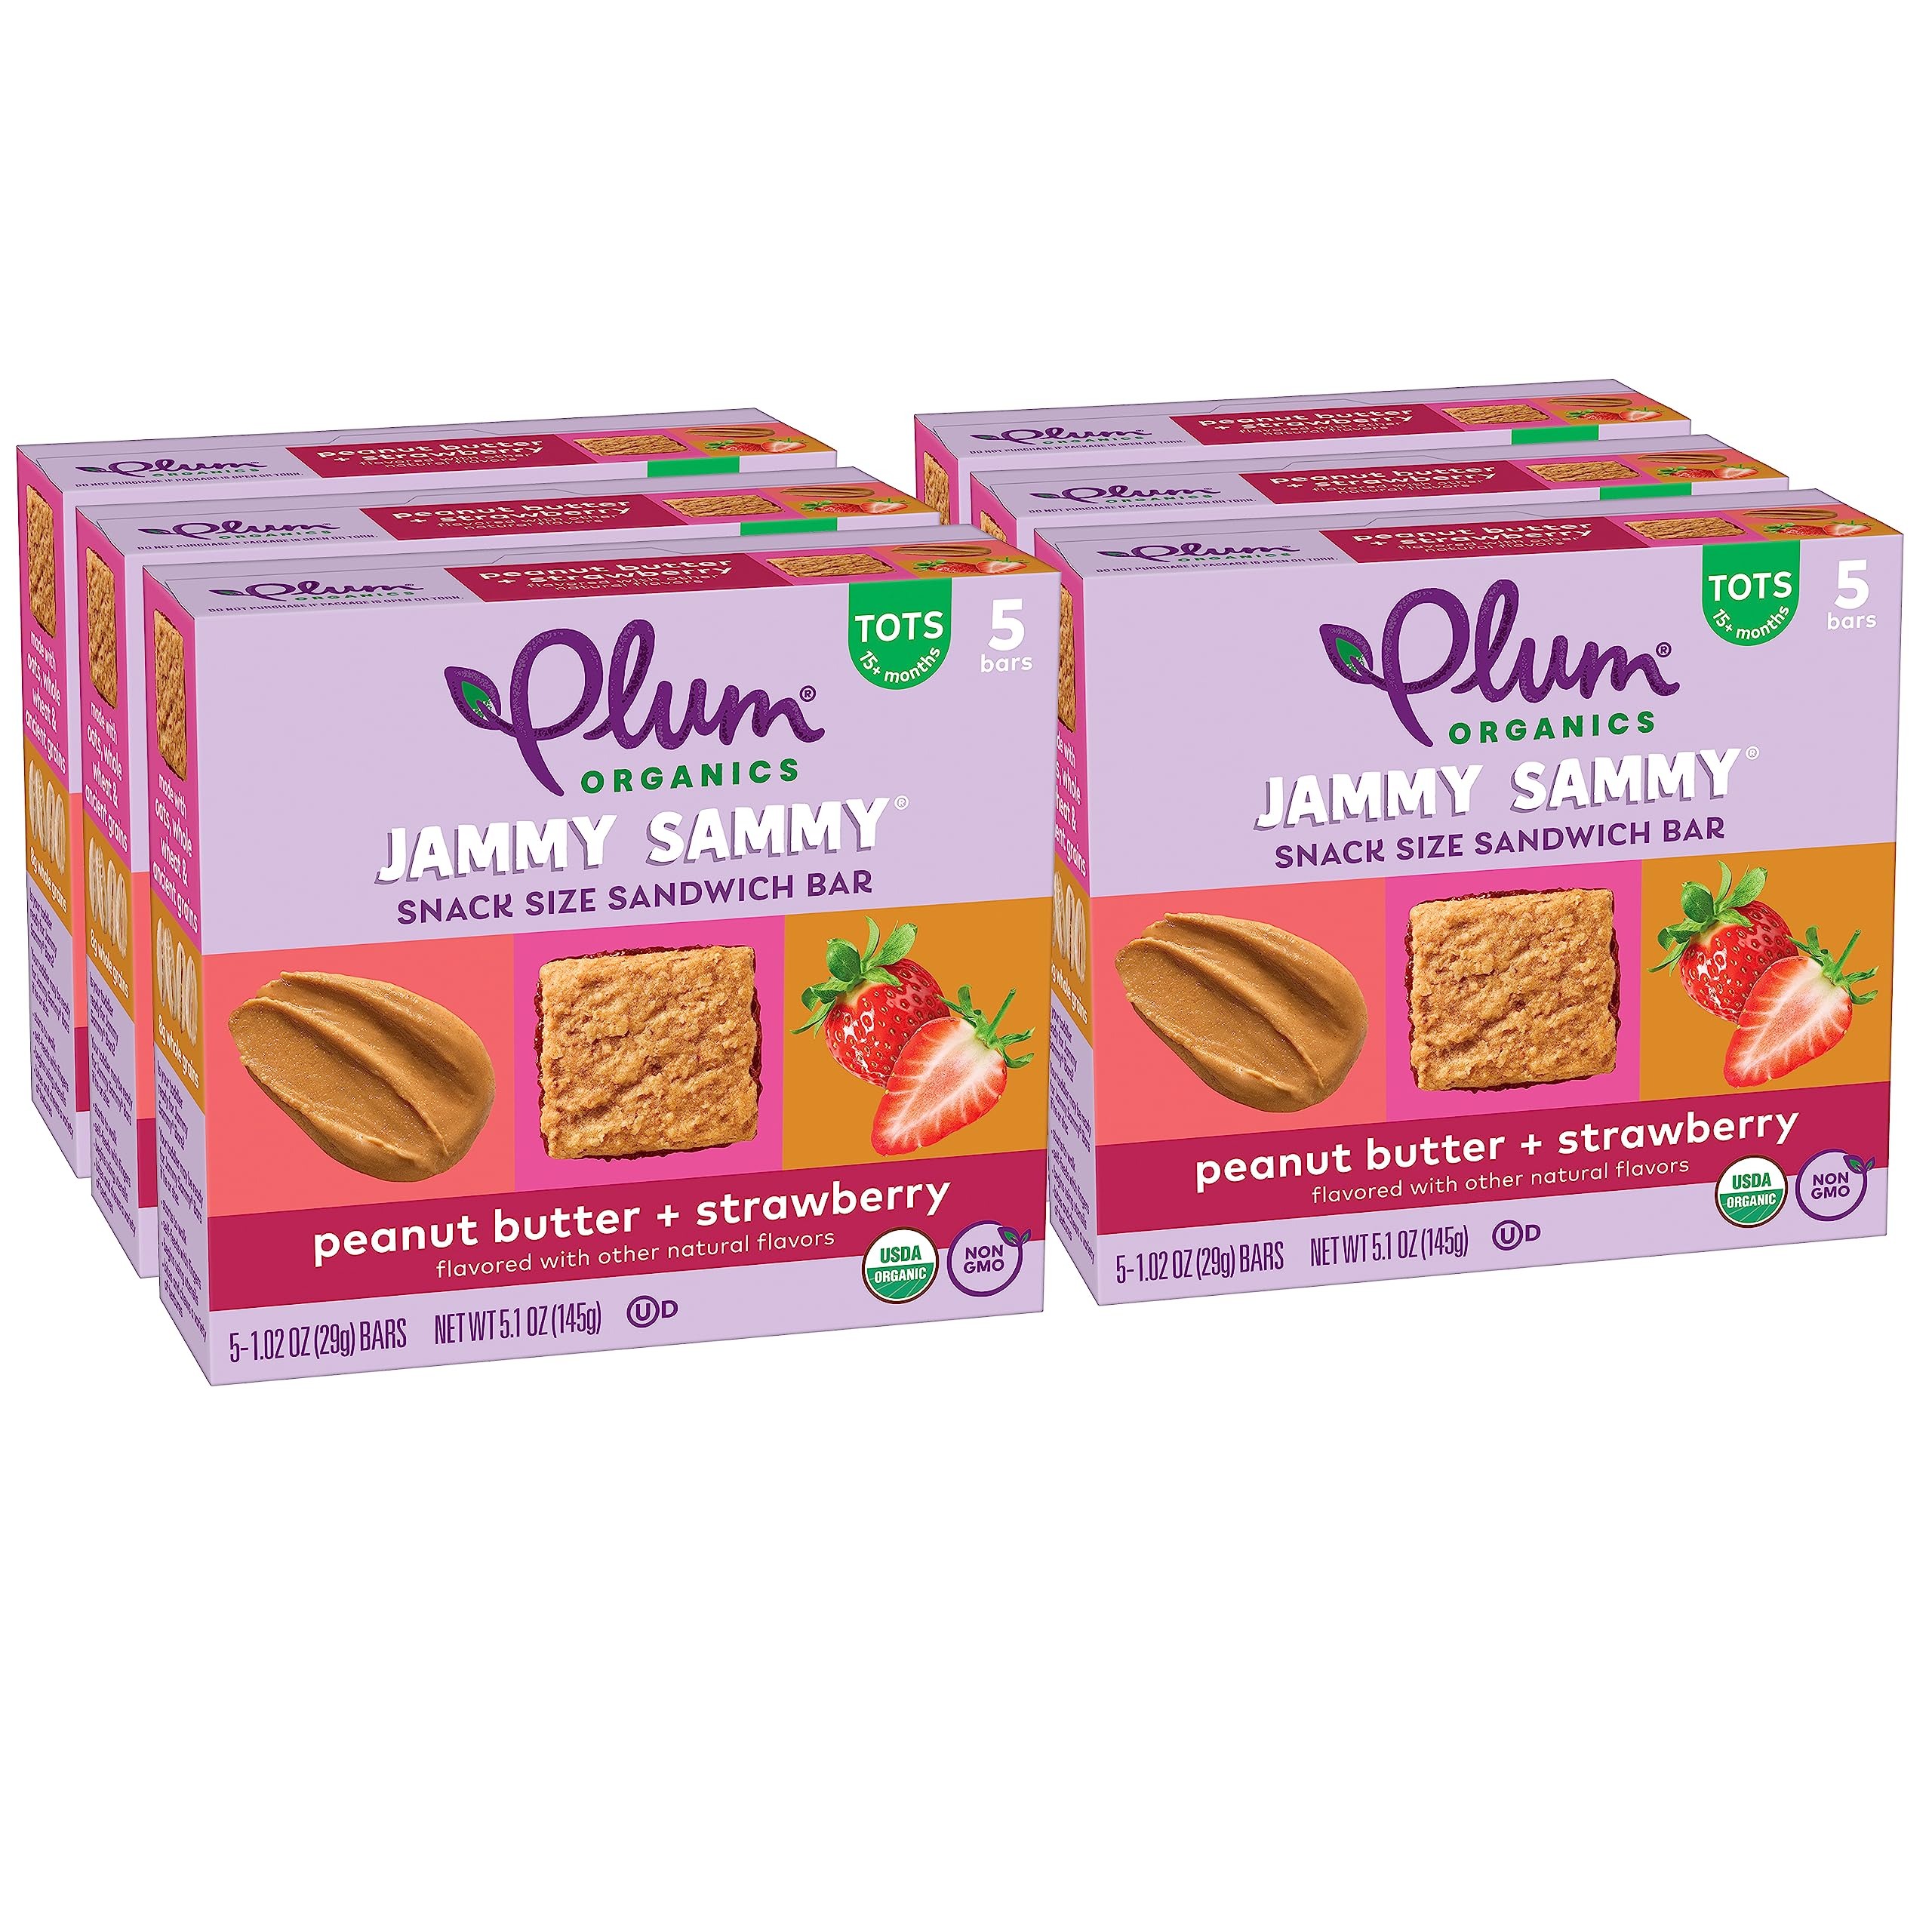
Item Name: Plum Organics Jammy Sammy Snack Bars - Peanut Butter and Strawberry - 1.02 oz Bars (Pack of 30) - Organic Toddler Food Snack Bars
Bullet Point 1: PLUM TODDLER FOOD: Organic fruit snack bar for 15 months and older; Perfect on the go snacks for kids
Bullet Point 2: MADE WITH NATURAL FLAVORS: Contains organic oats, organic whole wheat, organic ancient grains, and an organic peanut butter and organic strawberry filling
Bullet Point 3: ORGANIC TODDLER SNACKS: USDA Organic Certified and Non-GMO snack with 8 grams of whole grains per bar
Bullet Point 4: CONVENIENT TODDLER POUCHES: Plum Organics Jammy Sammy Snack Bars are also available in other flavors
Bullet Point 5: INCLUDES: 6 packs of 5 individually wrapped snack bars - 30 total
Value: 30.6
Unit: Ounce

Price: 6.52